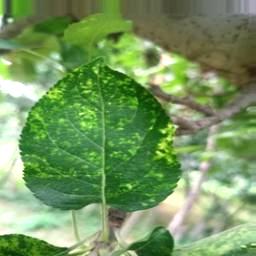
Label: Apple_Mosaic